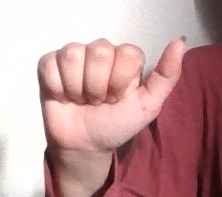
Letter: dhad